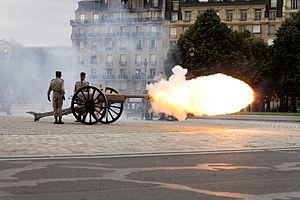
La batterie d'honneur de l'artillerie installée sur l'esplanade des Invalides en train de tirer la salve de 21 coups de canon en l'honneur du nouveau président de la république française.
L'investiture du président de la République française est une cérémonie officielle marquant le début d'un nouveau mandat d'un président de la République.